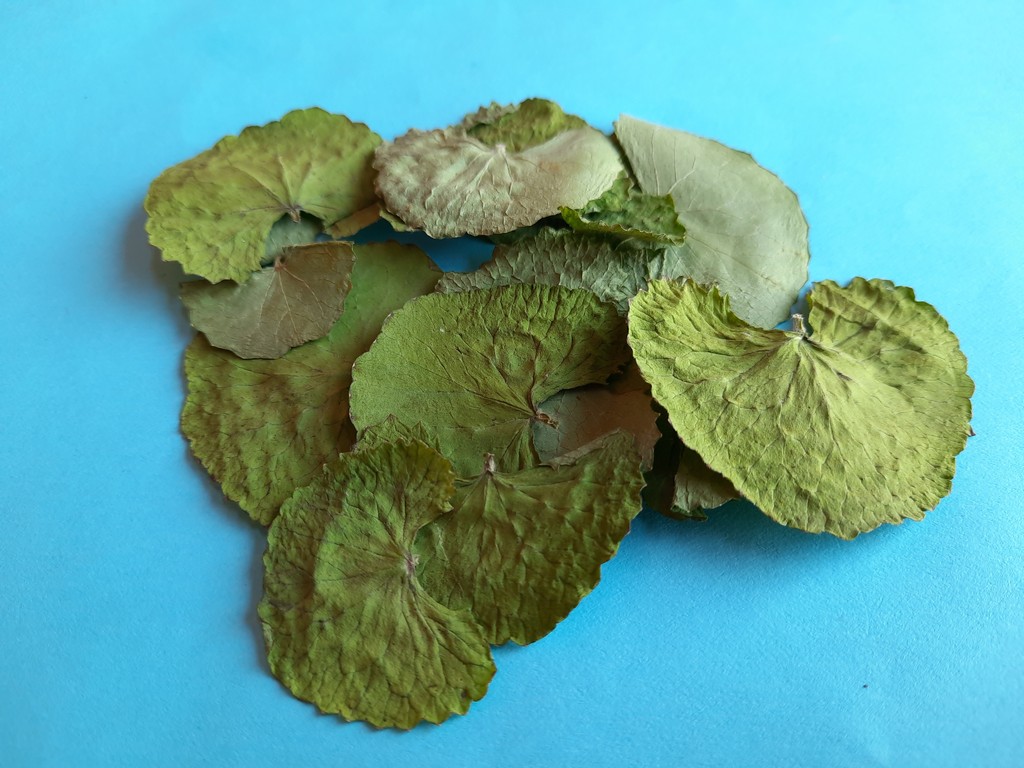
Label: Dried